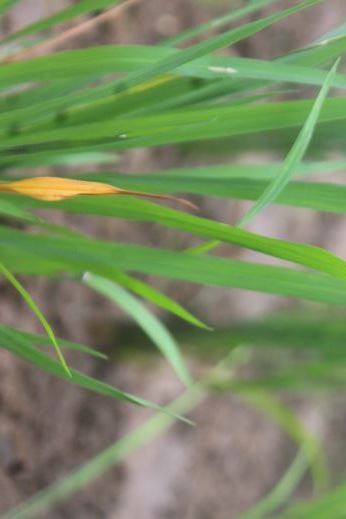
Disease: Tungro